Solar water heating

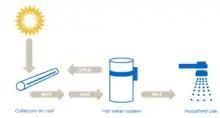
How a solar hot water system works

Residential solar thermal installations fall into two groups: passive (sometimes called "compact") and active (sometimes called "pumped") systems. Both typically include an auxiliary energy source (electric heating element or connection to a gas or fuel oil central heating system) that is activated when the water in the tank falls below a minimum temperature setting, ensuring that hot water is always available. The combination of solar water heating and back-up heat from a wood stove chimney can enable a hot water system to work all year round in cooler climates, without the supplemental heat requirement of a solar water heating system being met with fossil fuels or electricity.